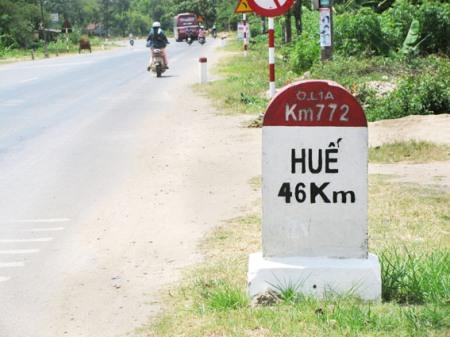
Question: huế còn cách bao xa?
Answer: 46 cây số